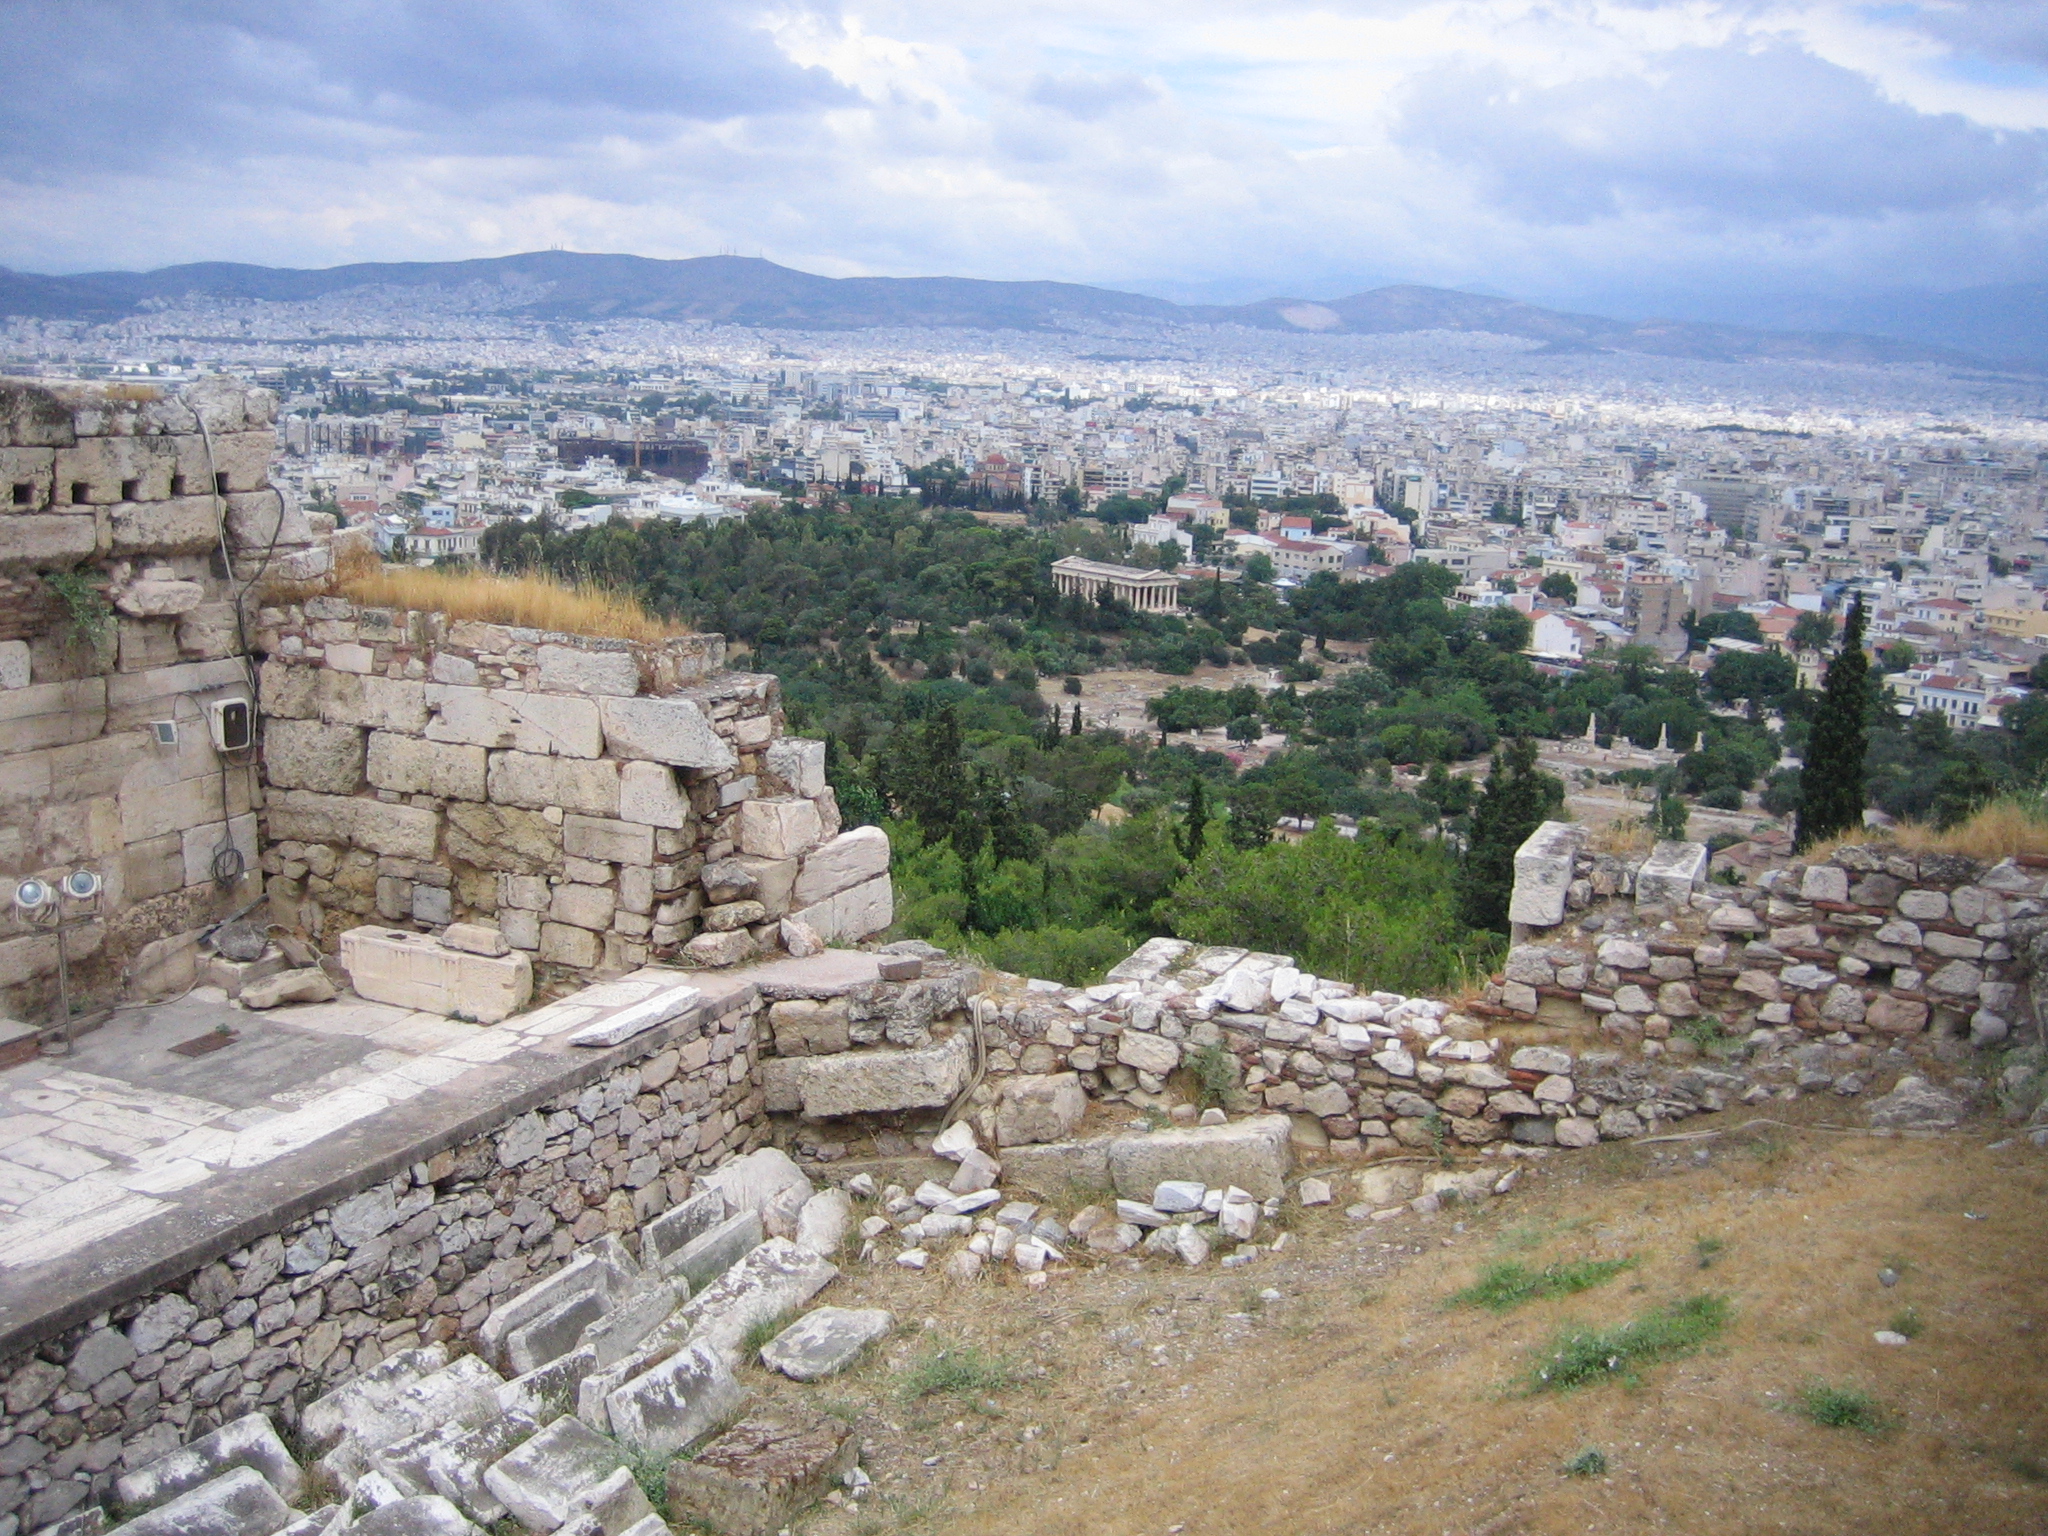
Temple Ruin, city, ruins, wall, archaeological site, ancient history, historic site, history, building, sky, architecture, stone wall, tourism, vacation, fortification, landscape